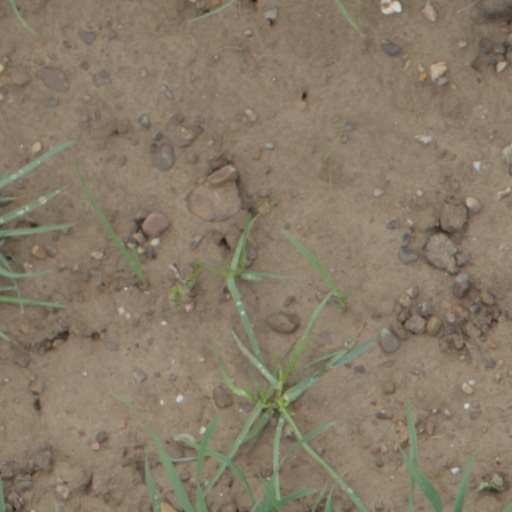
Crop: wheat